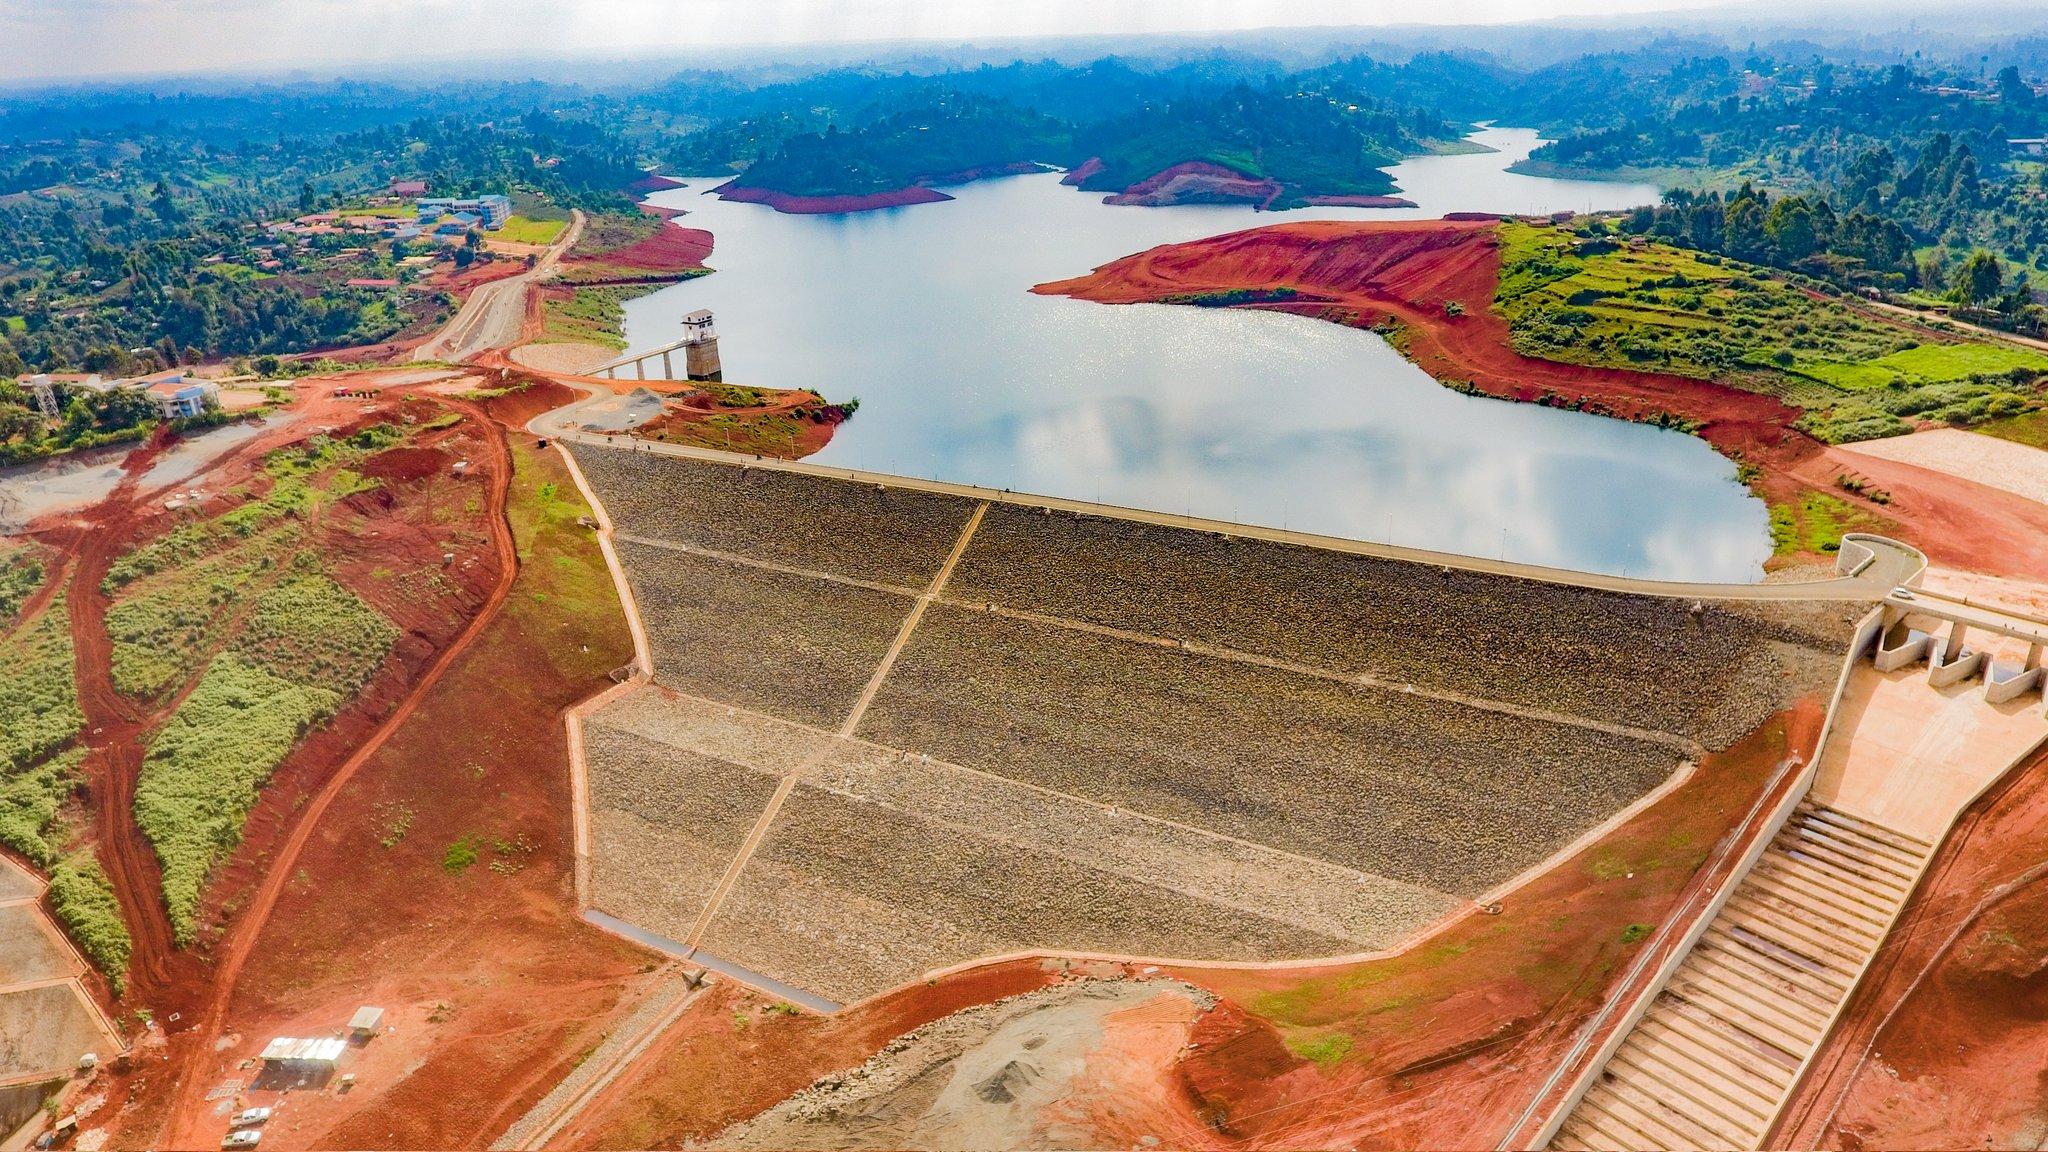
Bwawa kubwa la maji, lililojengwa kwa ustadi kwenye mazingira asili yenye udongo mwekundu na uoto wa kijani, likiwa na miundombinu ya zege na mnara wa kupima au kidhibiti kiwango cha maji. Ndani ya bwawa kuna kisiwa kidogo kinachojitokeza na mazingira yanazungukwa na barabara na majengo madogo, yanayoashiria matumizi ya kijamii. Mandhari ya angani inadhihirisha muunganiko wa rasilimali za maji na kazi za binadamu.